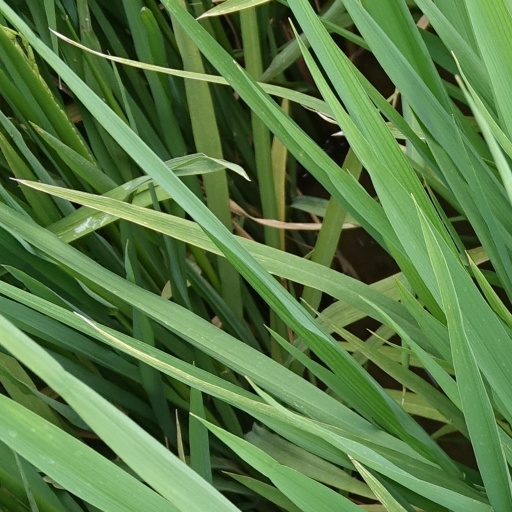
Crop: rice